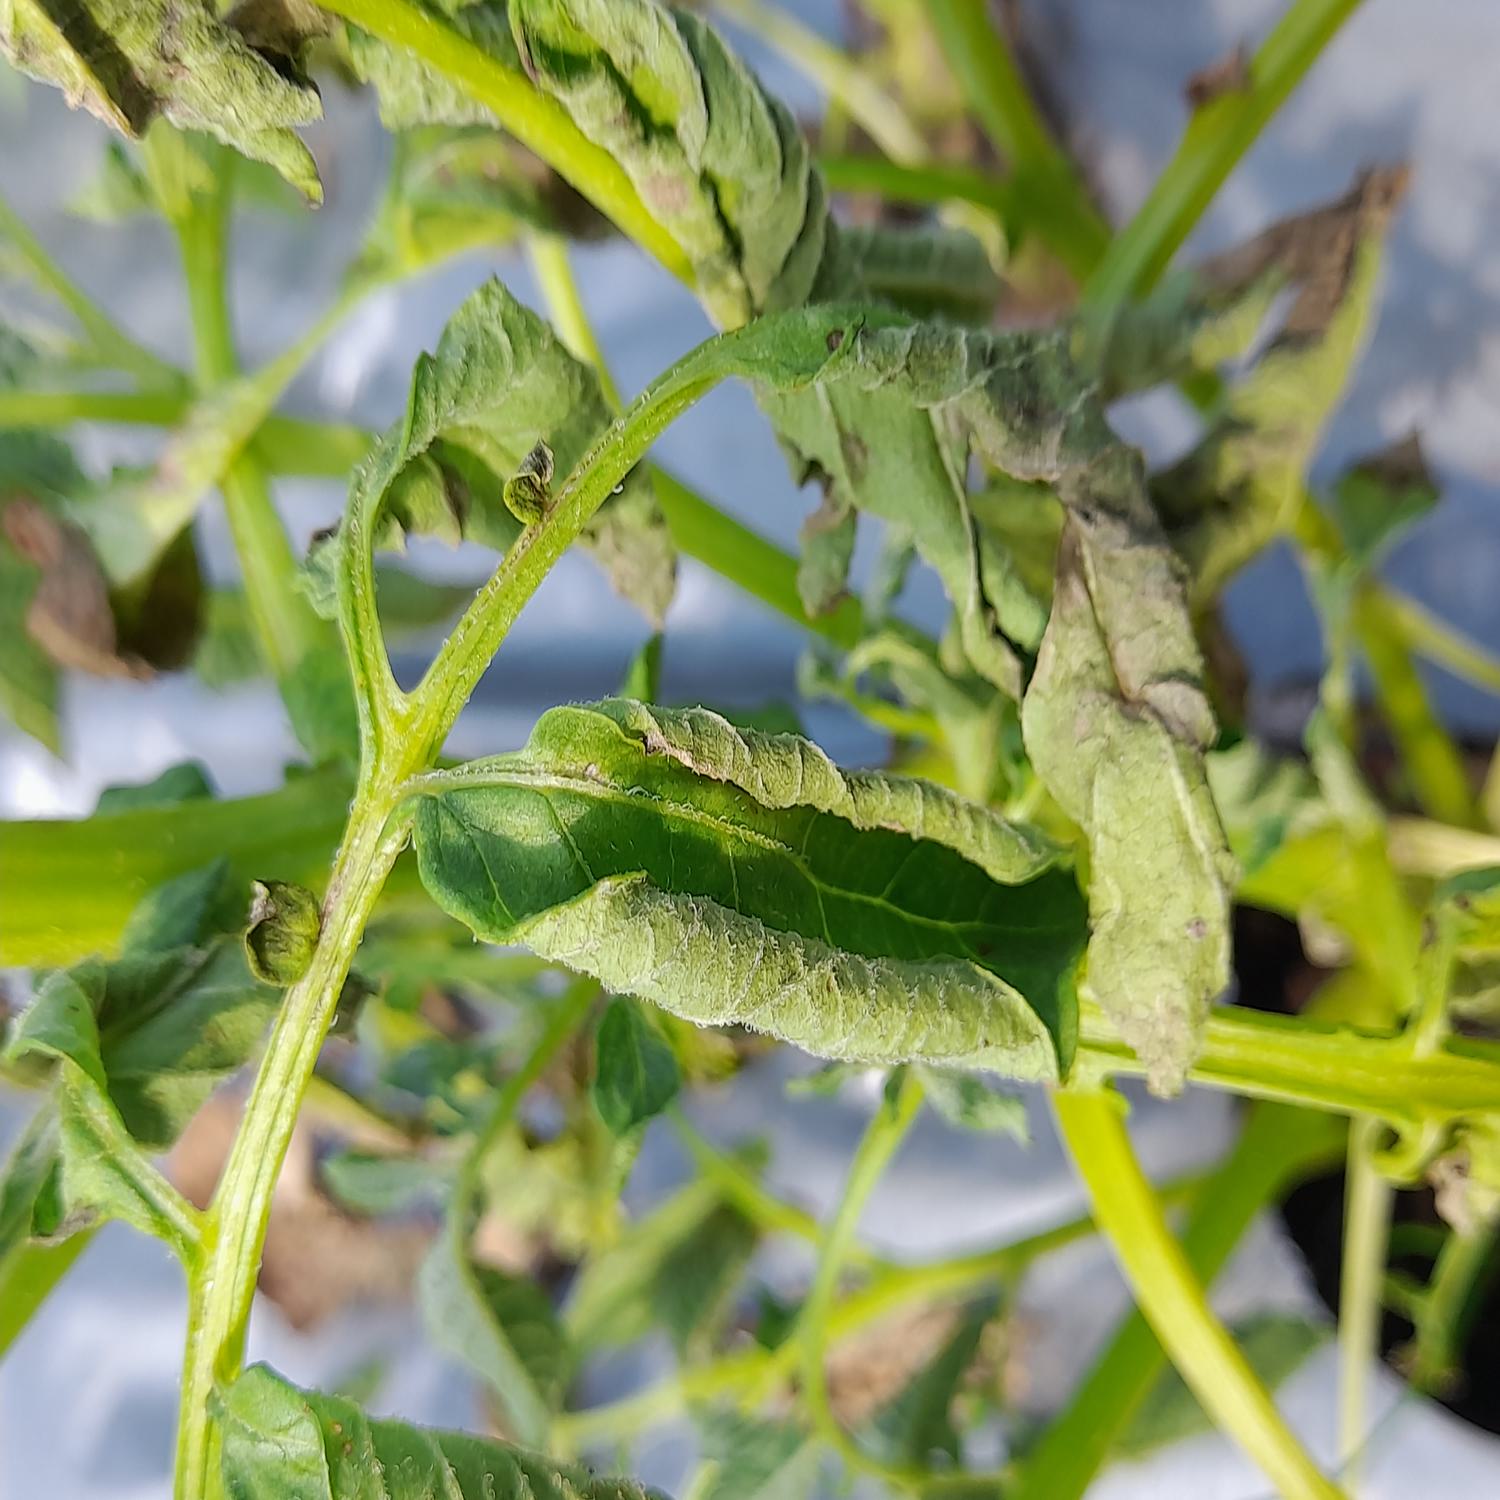
Label: Bacteria